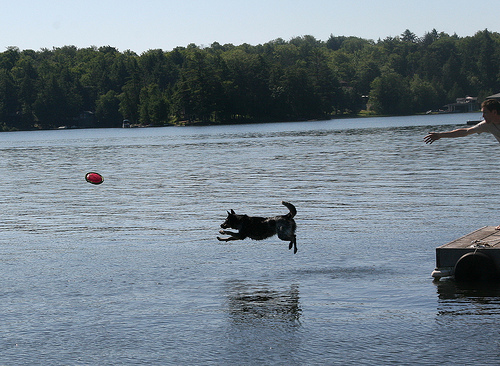
question: ここはどこですか？
answer: とある湖の湖畔です。

question: この場所の天気はどうですか？
answer: 晴れています。

question: 天気が晴れだとわかるのはなぜですか？
answer: 空が青空だからです。

question: 湖畔にいる人は何人ですか？
answer: １人です。

question: 湖畔にいる人は何をしていますか？
answer: フリスビーの円盤を投げ、飼い犬に取りに行かせようとしています。

question: 円盤を取るために犬はどうしていますか？
answer: 円盤が湖上の方向に投げられたので、湖に飛び込もうとジャンプしています。

question: 犬は何匹いますか？
answer: １匹です。

question: 湖の向こう側はどんな様子ですか？
answer: 木々が生い茂る森になっています。